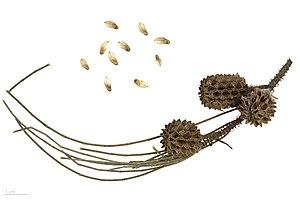
Le filao, ou filao à feuilles de prêle, est une espèce de plantes dicotylédones famille des Casuarinaceae, originaire d'Asie du Sud-Est et d'Australie.